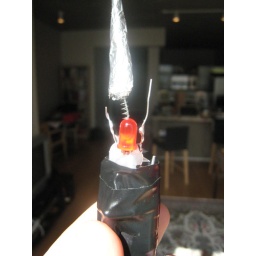
Here's the candle without it's pill bottle case. The batteries are wrapped in electrical tape.